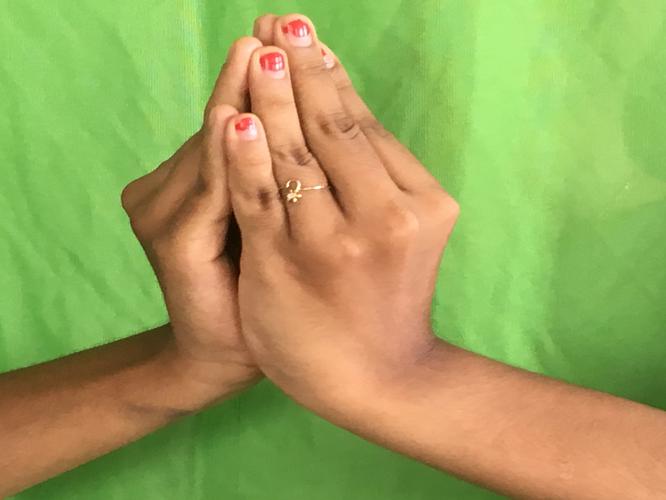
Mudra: Kapotham
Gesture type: double_hand